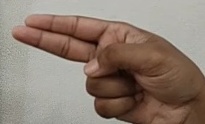
ASL sign: H